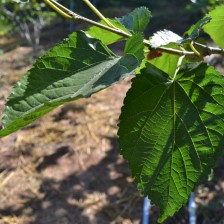
Variety: ChiangMaiBuriram60